Tongariro Alpine Crossing

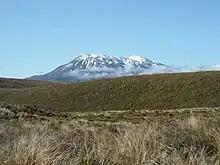
Mt Ruapehu peeking above the rolling tussock mounds at the start of the Tongariro Alpine Crossing

There are no guaranteed fresh water supplies on the walk. Springs in the area are often scalding hot and tainted with minerals and dissolved metals from the volcanic activity. Most natural water in the area is not drinkable. Access is not permitted to Ketetahi Hot Springs, about 10 minutes from the Ketetahi hut. The springs are located on of private land owned by the local iwi Ngāti Tuwharetoa that has never been part of Tongariro National Park. The area of the springs is dangerous and a person was badly burned in 2007 when they entered the closed area.